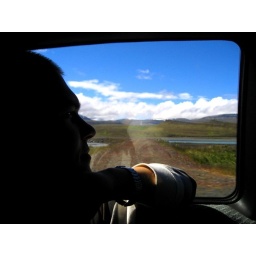
me over the car glass